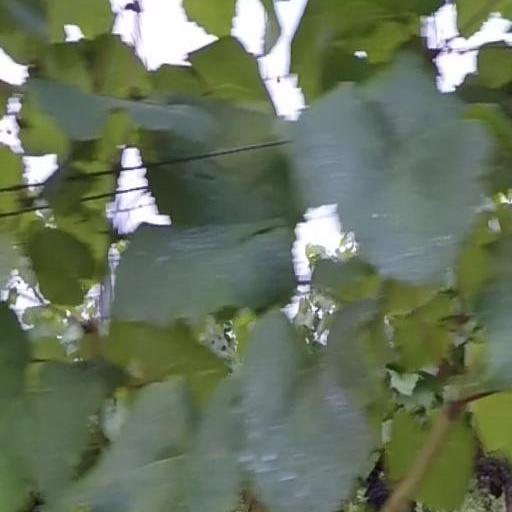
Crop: grape